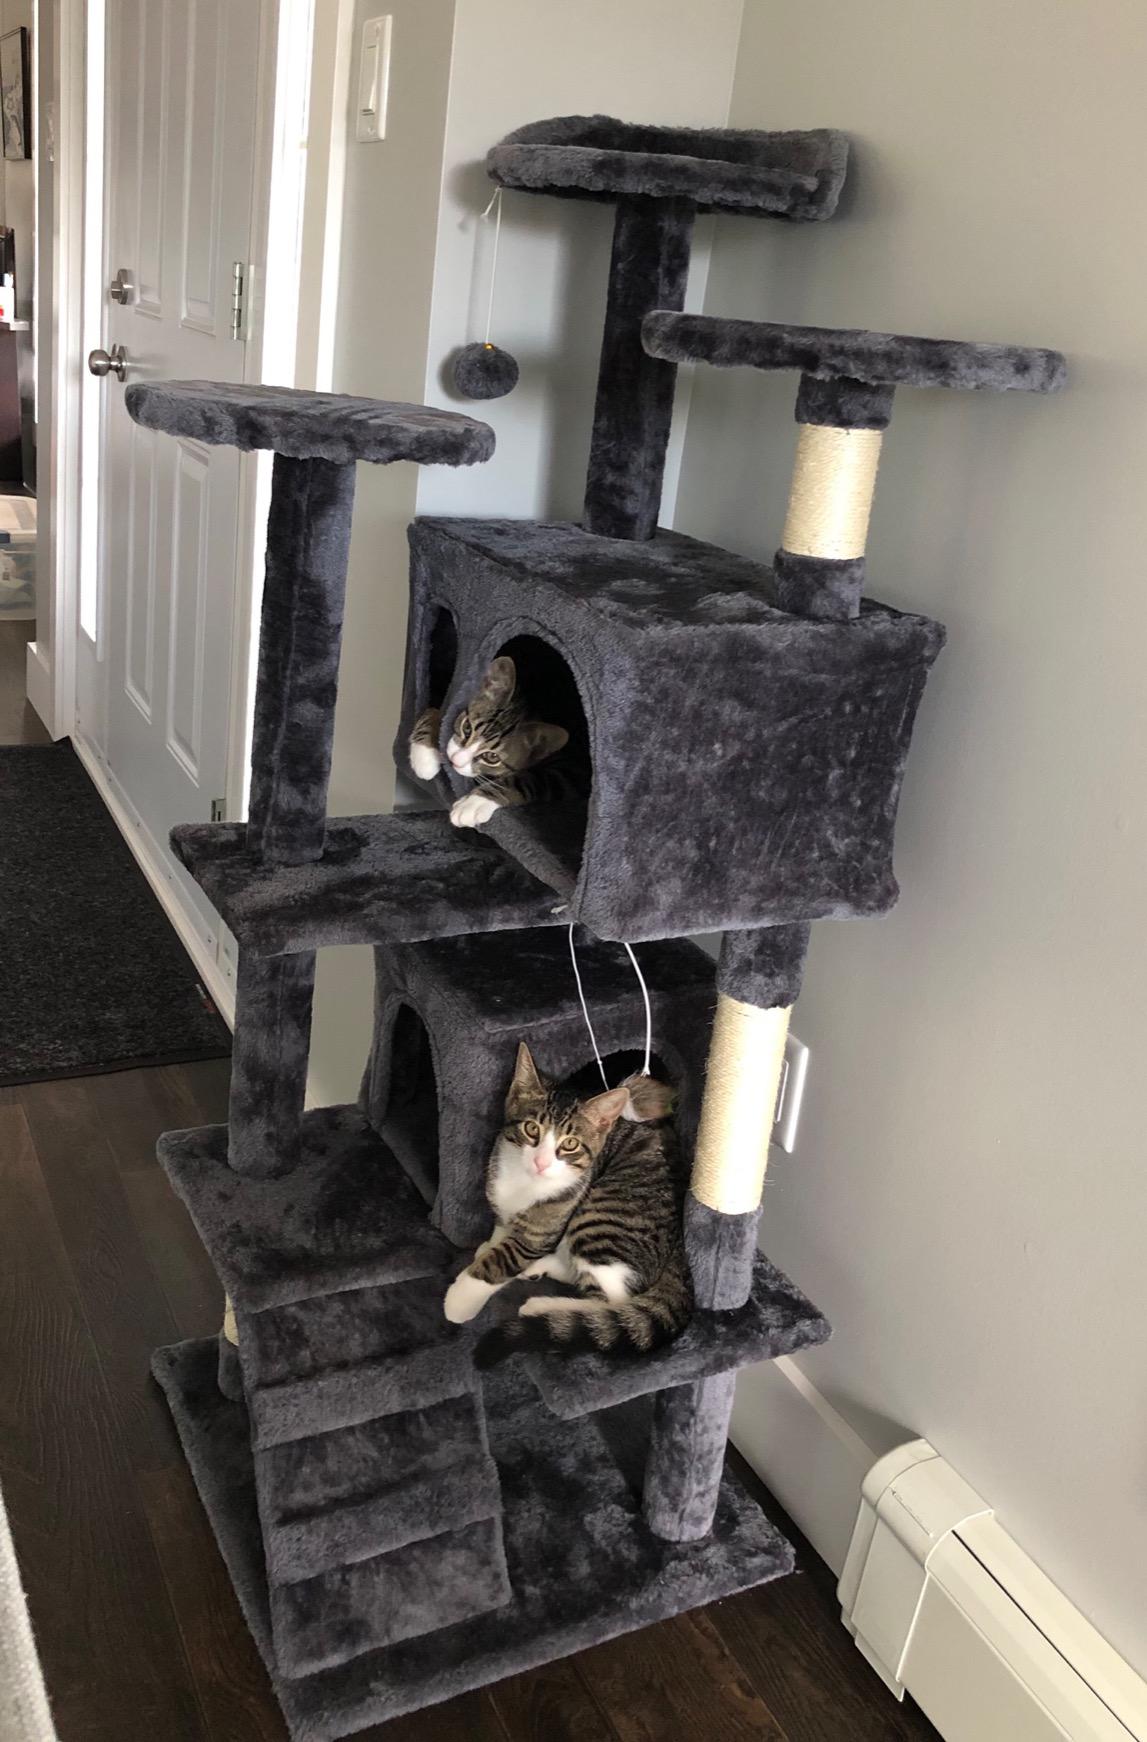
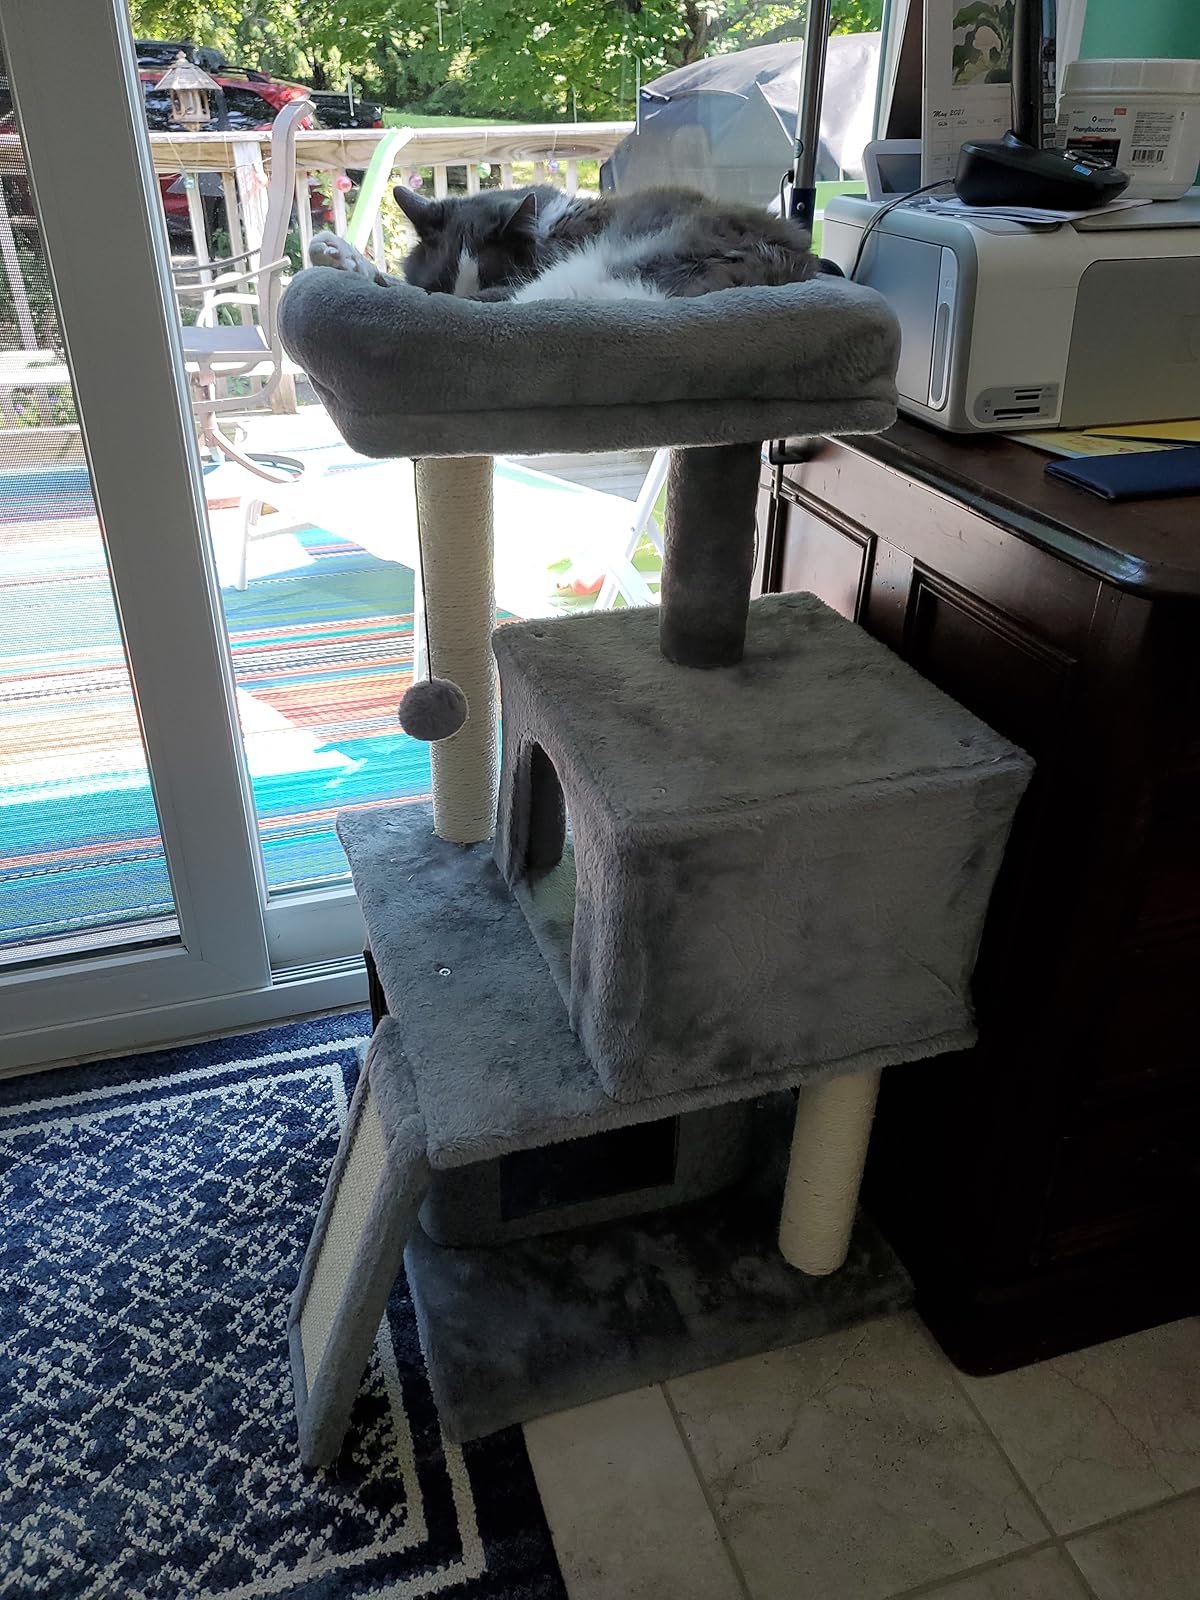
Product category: items_cat tree
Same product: no